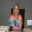
Label: woman